Ashley Lawrence (musician)

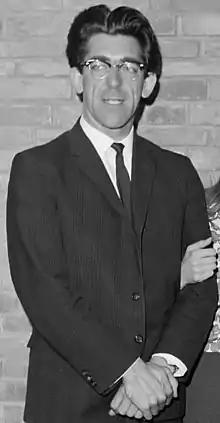
Ashley Lawrence in 1964

Ashley Macdonald Lawrence, (5 June 1934, Hamilton, New Zealand – 7 May 1990, Tokyo) was a New Zealand conductor mainly active in the UK and Germany, and particularly associated with ballet.